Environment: real
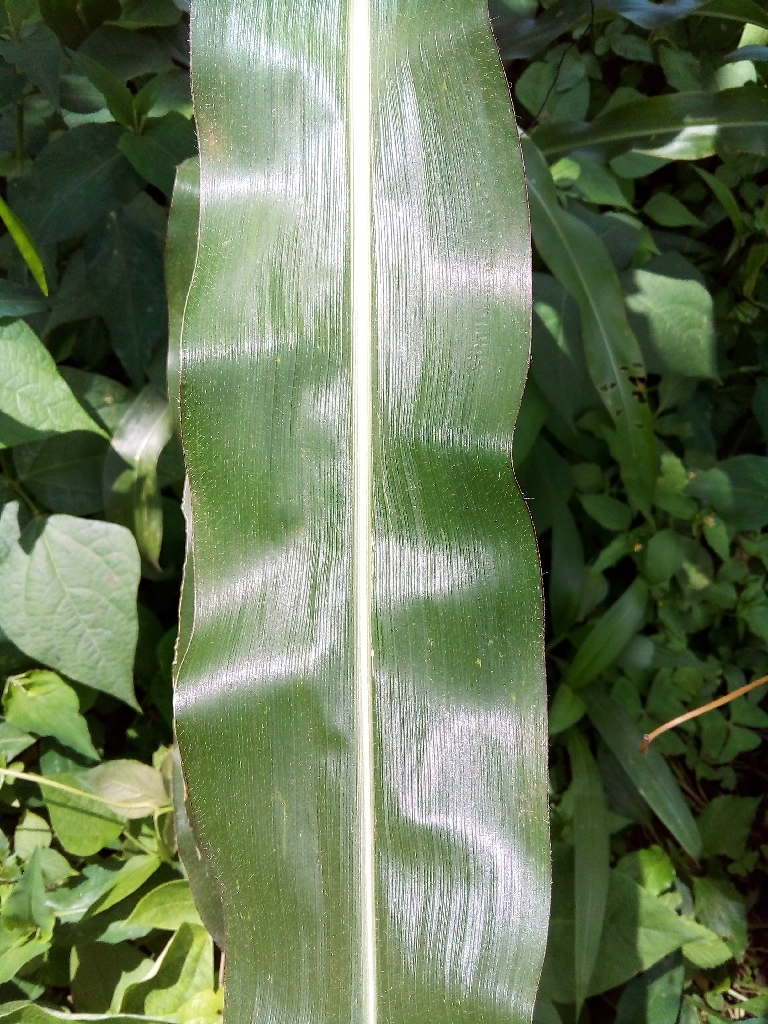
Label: healthy